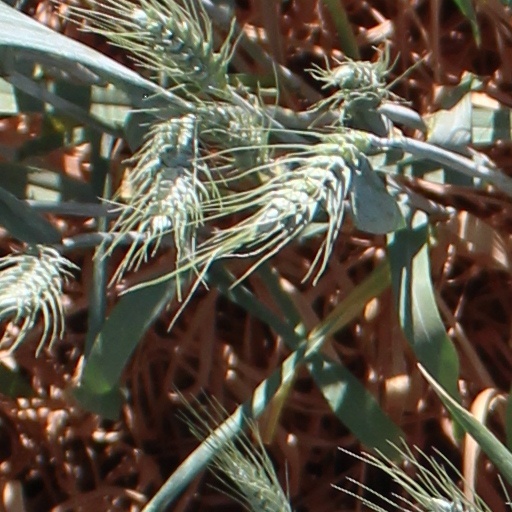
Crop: wheat